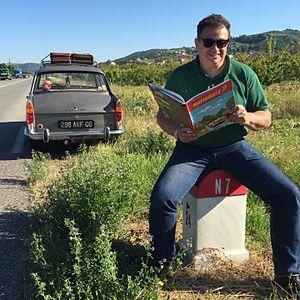
Thierry Dubois, assis sur une borne de la RN7, tient son livre ouvert derrière sa 404 Peugeot
Thierry Dubois est un dessinateur et illustrateur français, né en 1963 à Saint-Maur-des-Fossés, alors dans le département de la Seine, aujourd'hui commune du Val-de-Marne.